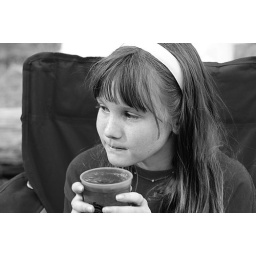
woman in red (in black and white)